History of rail transportation in California

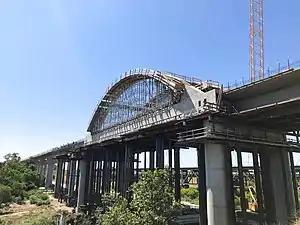
The San Joaquin River Viaduct under construction in 2019

The North San Diego County Transit Development Board was created in 1975 to consolidate and improve transit in northern San Diego County. Planning began for a San Diego–Oceanside commuter rail line, then called Coast Express Rail, in 1982. The Board established the San Diego Northern Railway Corporation (SDNR) — a nonprofit operating subsidiary — in 1994, and purchased the of the Surf Line within San Diego County plus the Escondido Branch from the Santa Fe Railway that year.